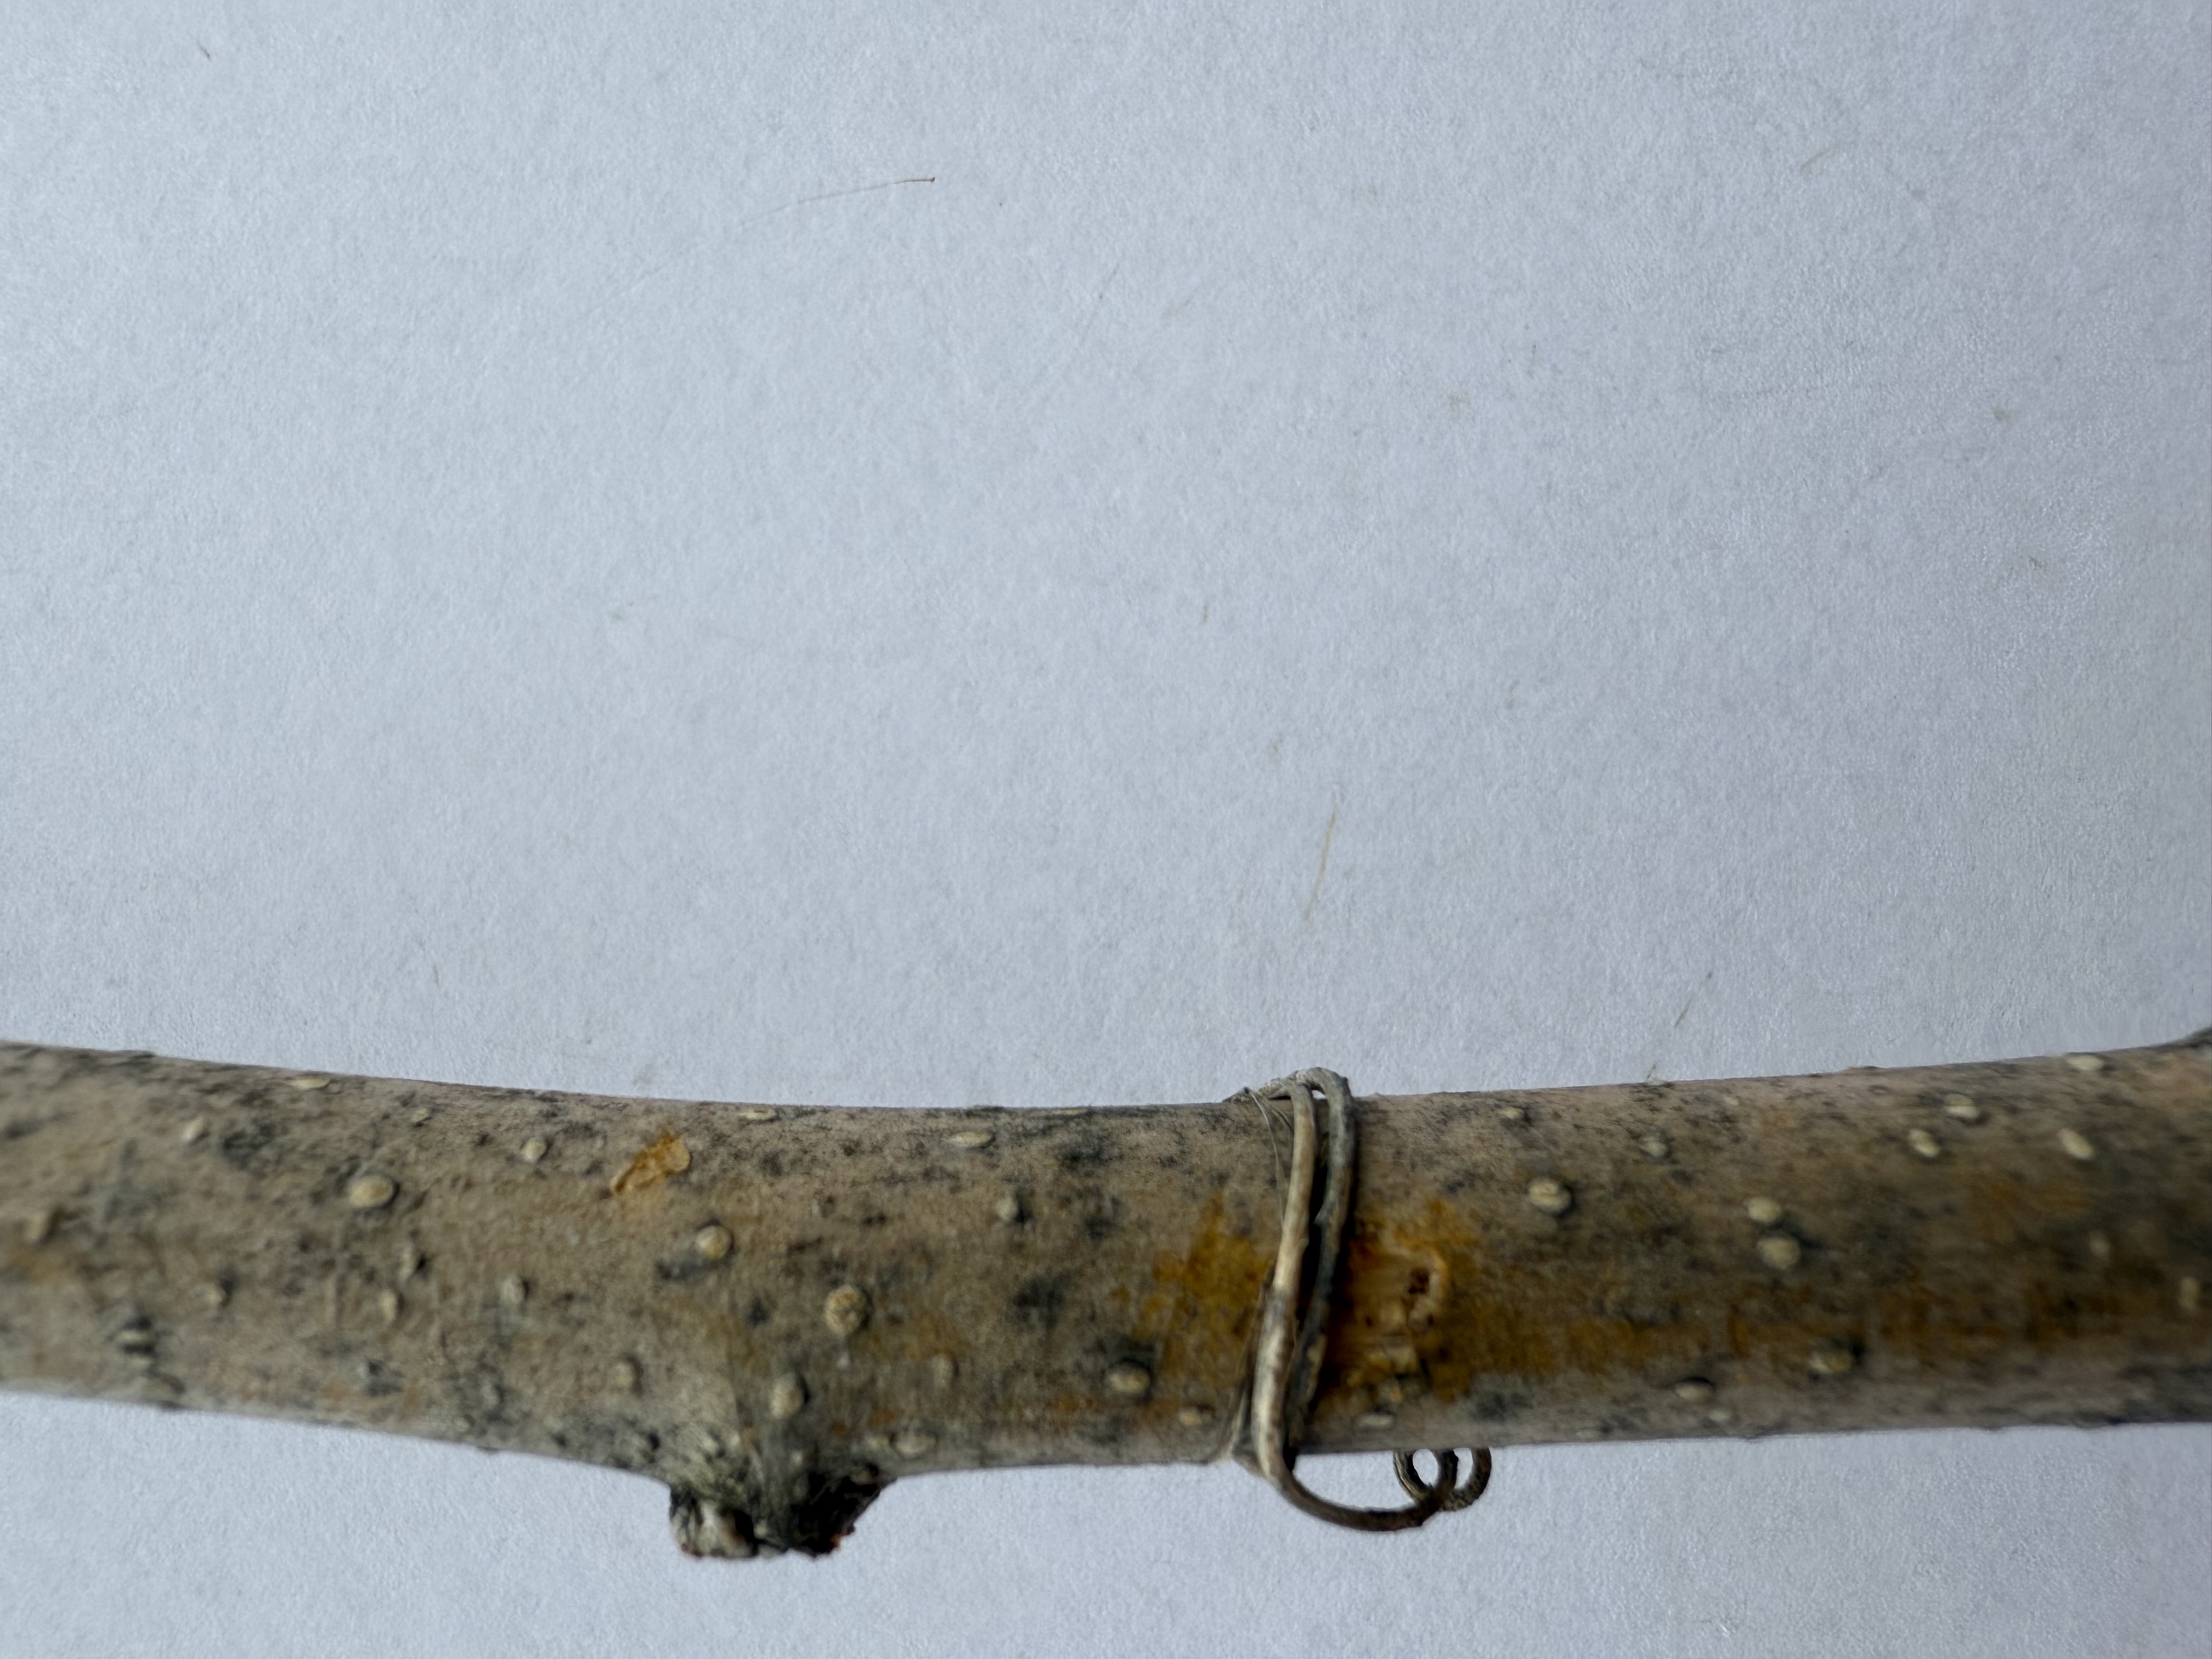
Variety: Austria Everbearing Mulberry